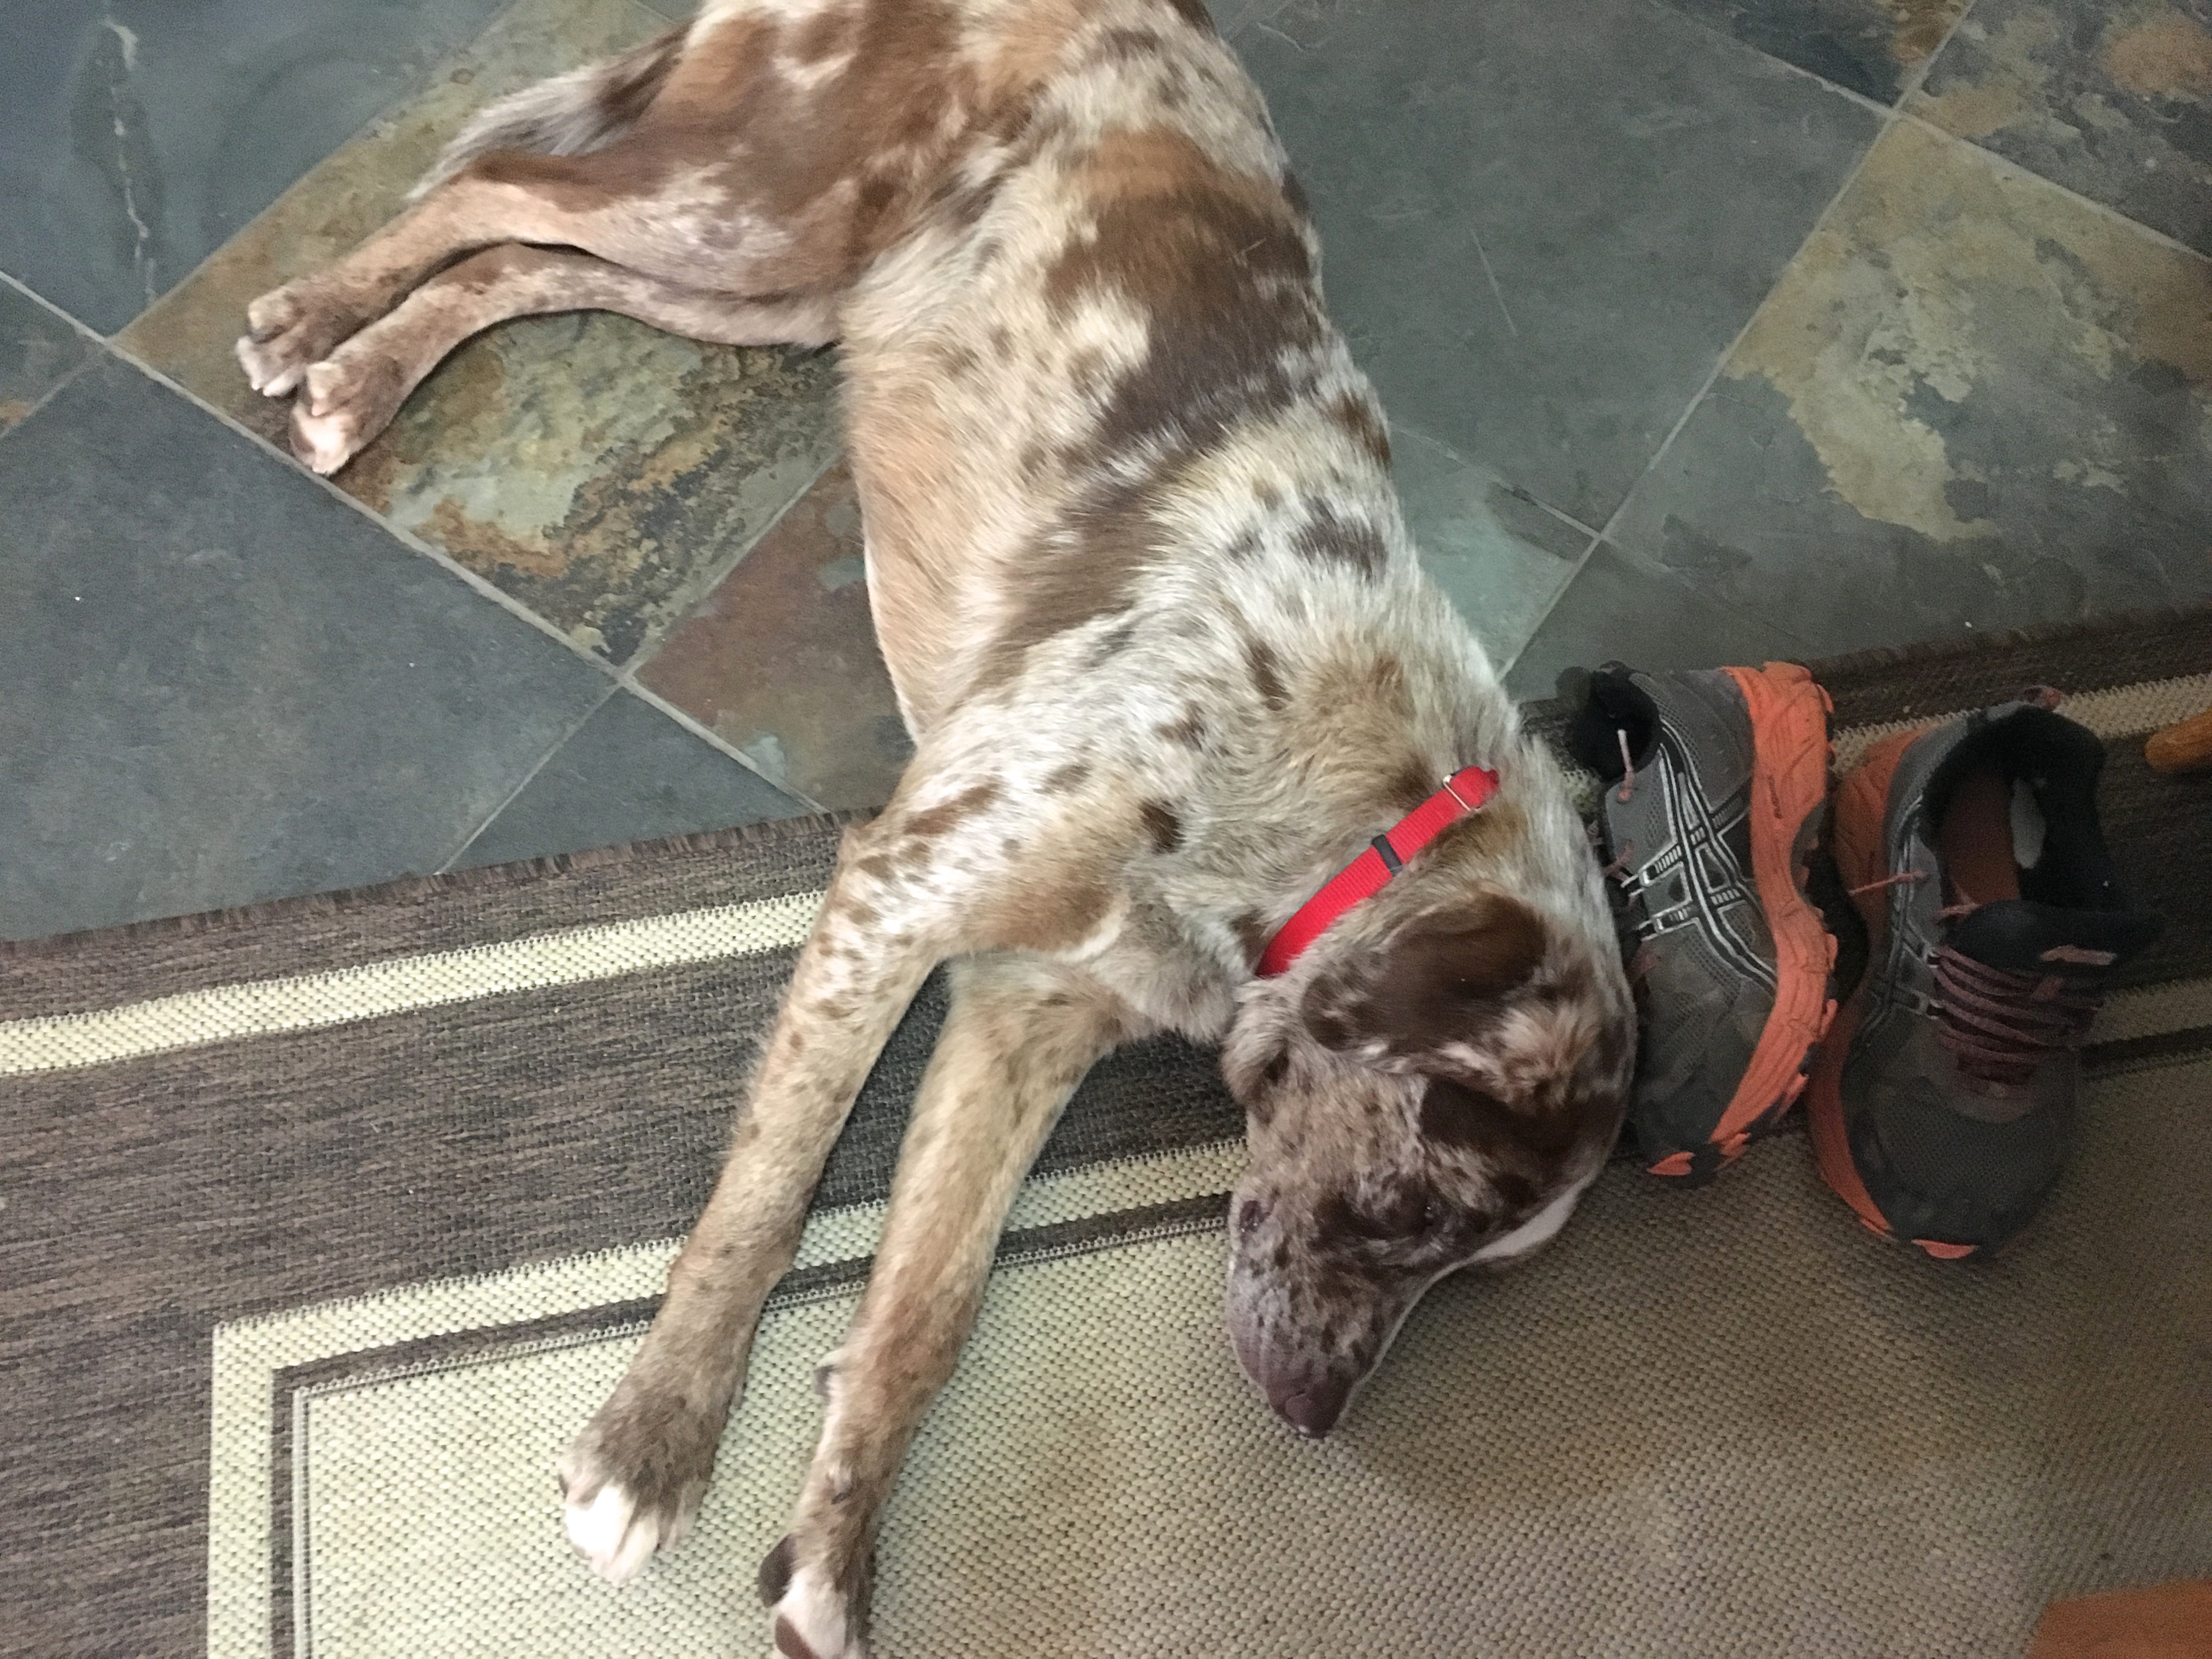
dog, mammal, hound, vertebrate, felix, greyhound, animal shelter, street dog, dog like mammal, animal sports, dog crossbreeds, dog sports